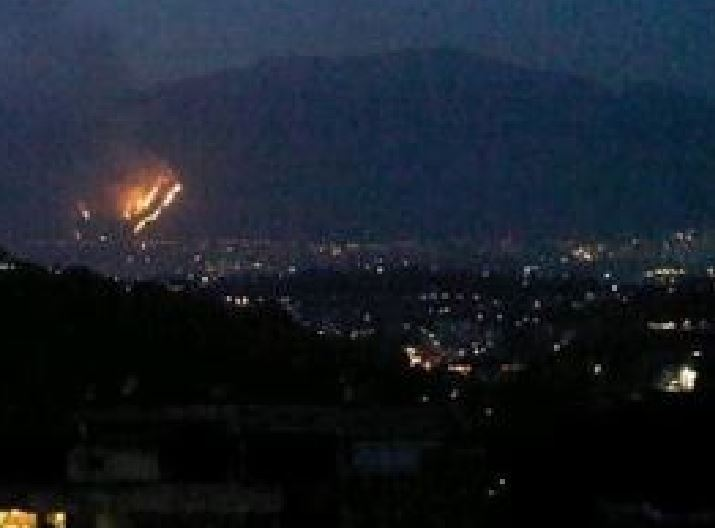
Fire: yes
Smoke: yes